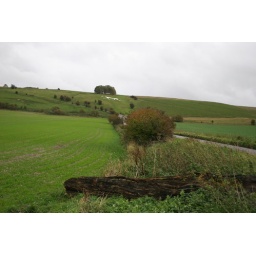
white horse near avebury